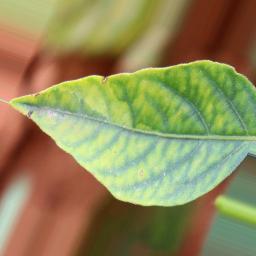
Label: nutritional